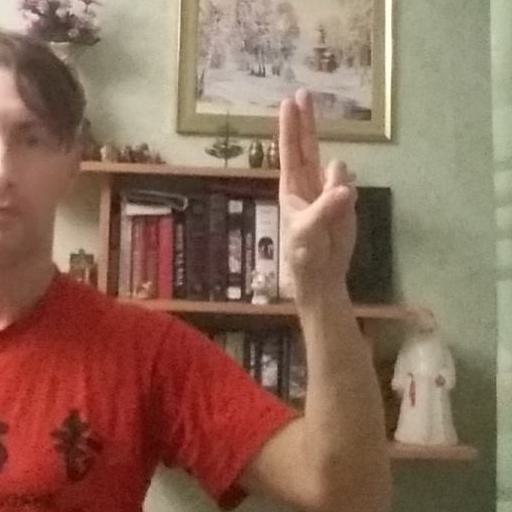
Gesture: two_up